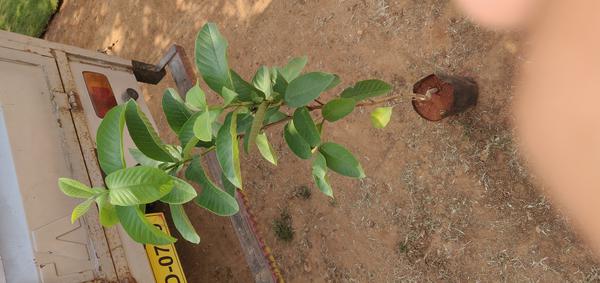
Plant: Gauva